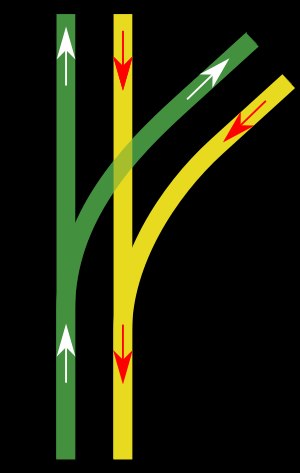
Jernbanekrydsning
Skæv krydsning hvor to spor deles.
En jernbanekrydsning eller sporkrydsning er hvor to jernbanespor krydser hinanden i samme niveau.